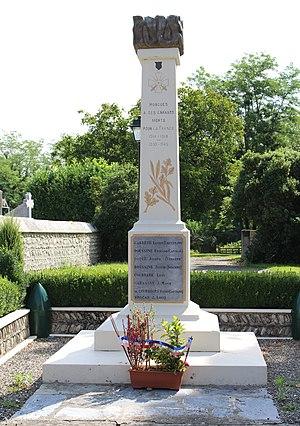
Monument aux morts de Horgues (Hautes-Pyrénées)
Horgues est une commune française située dans le département des Hautes-Pyrénées, en région Occitanie.